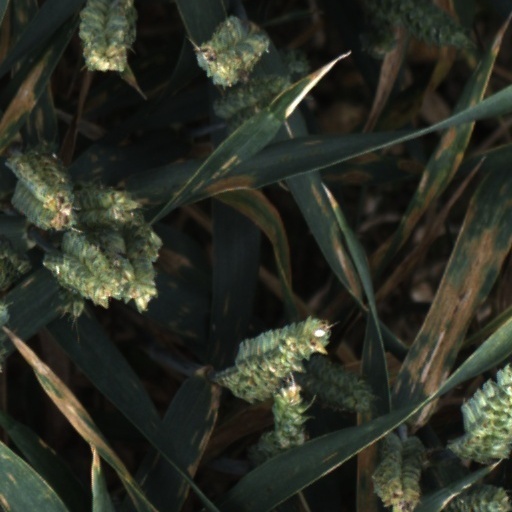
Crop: wheat